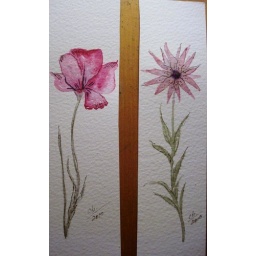
Should take the pictures on something other than my old pine table.............shows in between the book marks, not so good!